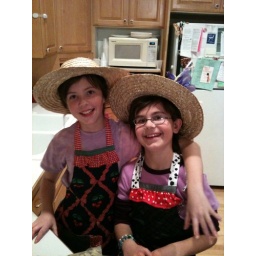
My girls in the kitchen